Amber Preston

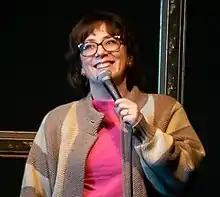

Amber Preston is a stand-up comedian originally from North Dakota and Minnesota and now living in Los Angeles.